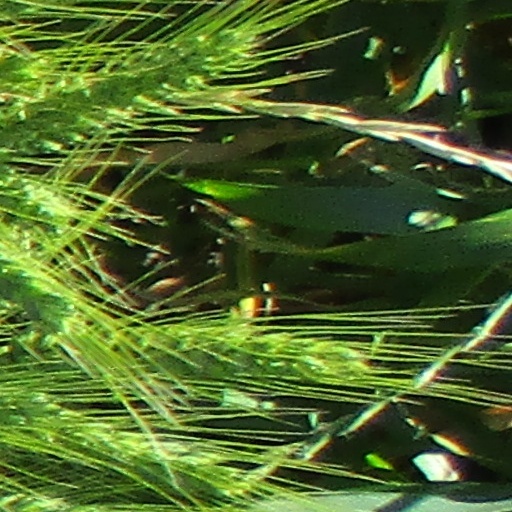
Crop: wheat